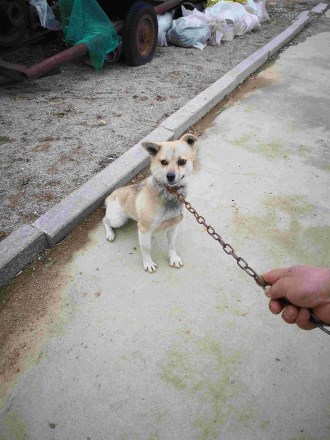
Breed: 3336-n000121-chinese_rural_dog